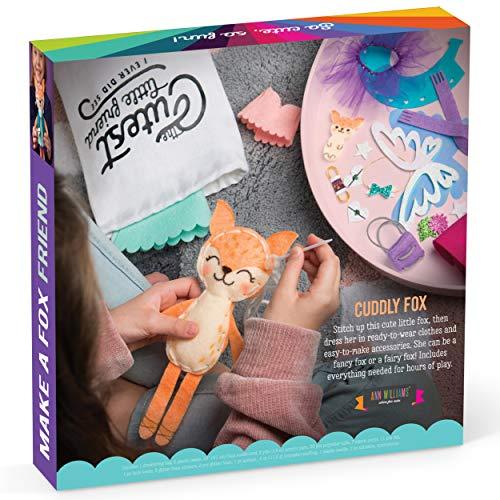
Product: Craft-tastic – Make A Fox Friend – Craft Kit Makes 1 Easy-to-Sew Stuffie with Clothes & Accessories
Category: Toys & Games | Arts & Crafts | Craft Kits | Sewing
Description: FRIENDLY FOX: Makes one adorable fox stuffie with clothes and accessories to mix and match.
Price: $19.98
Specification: ProductDimensions:10x2x10inches|ItemWeight:5.6ounces|ShippingWeight:5.6ounces(Viewshippingratesandpolicies)|ASIN:B07P9G5VWP|Itemmodelnumber:CT1925|Manufacturerrecommendedage:5-12years